Answer in natural language. Where is blue rectangle wall decor with respect to dark red upholstered chair with wooden legs? Choose between the following options: left or right
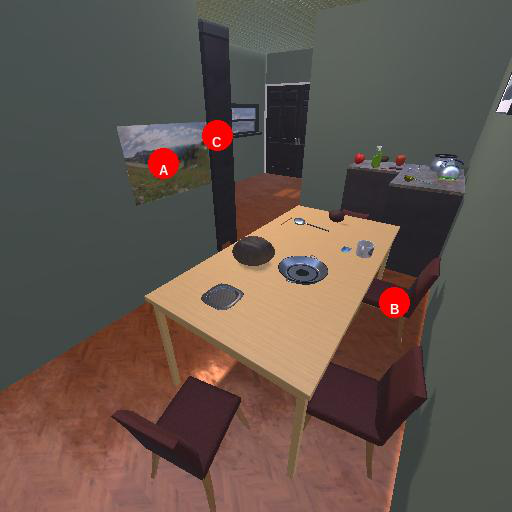
<answer>left</answer>